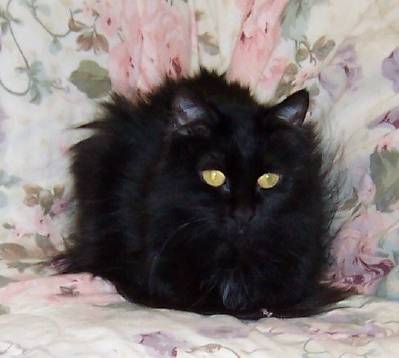
Label: cat